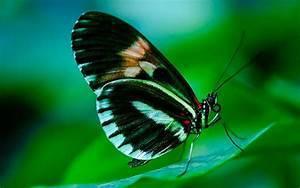
butterfly